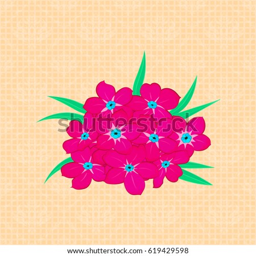
vector seamless background pattern with stylized forget - me - not flowers and leaves on a beige background .